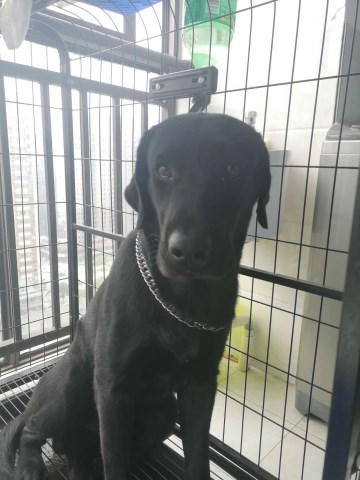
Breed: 3580-n000122-Labrador_retriever